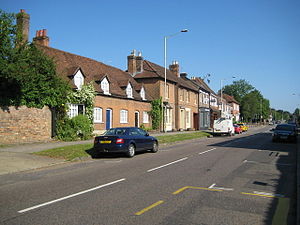
Kings Langley
High Street i Kings Langley
Kings Langley en historisk landsby og et verdsligt sogn i Hertfordshire, England. Landsbyen ligger 21 miles nordvest for det centrale London. Landsbyen ligger ved det sydlige hjørne af Chiltern Hills og er en del af Londons pendlerbælte.